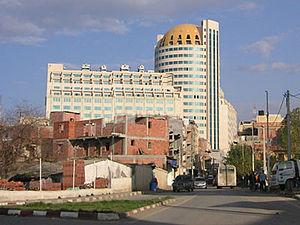
Chéraga, anciennement Chéragas, est une commune de la wilaya d'Alger en Algérie, située dans la banlieue Ouest d'Alger.